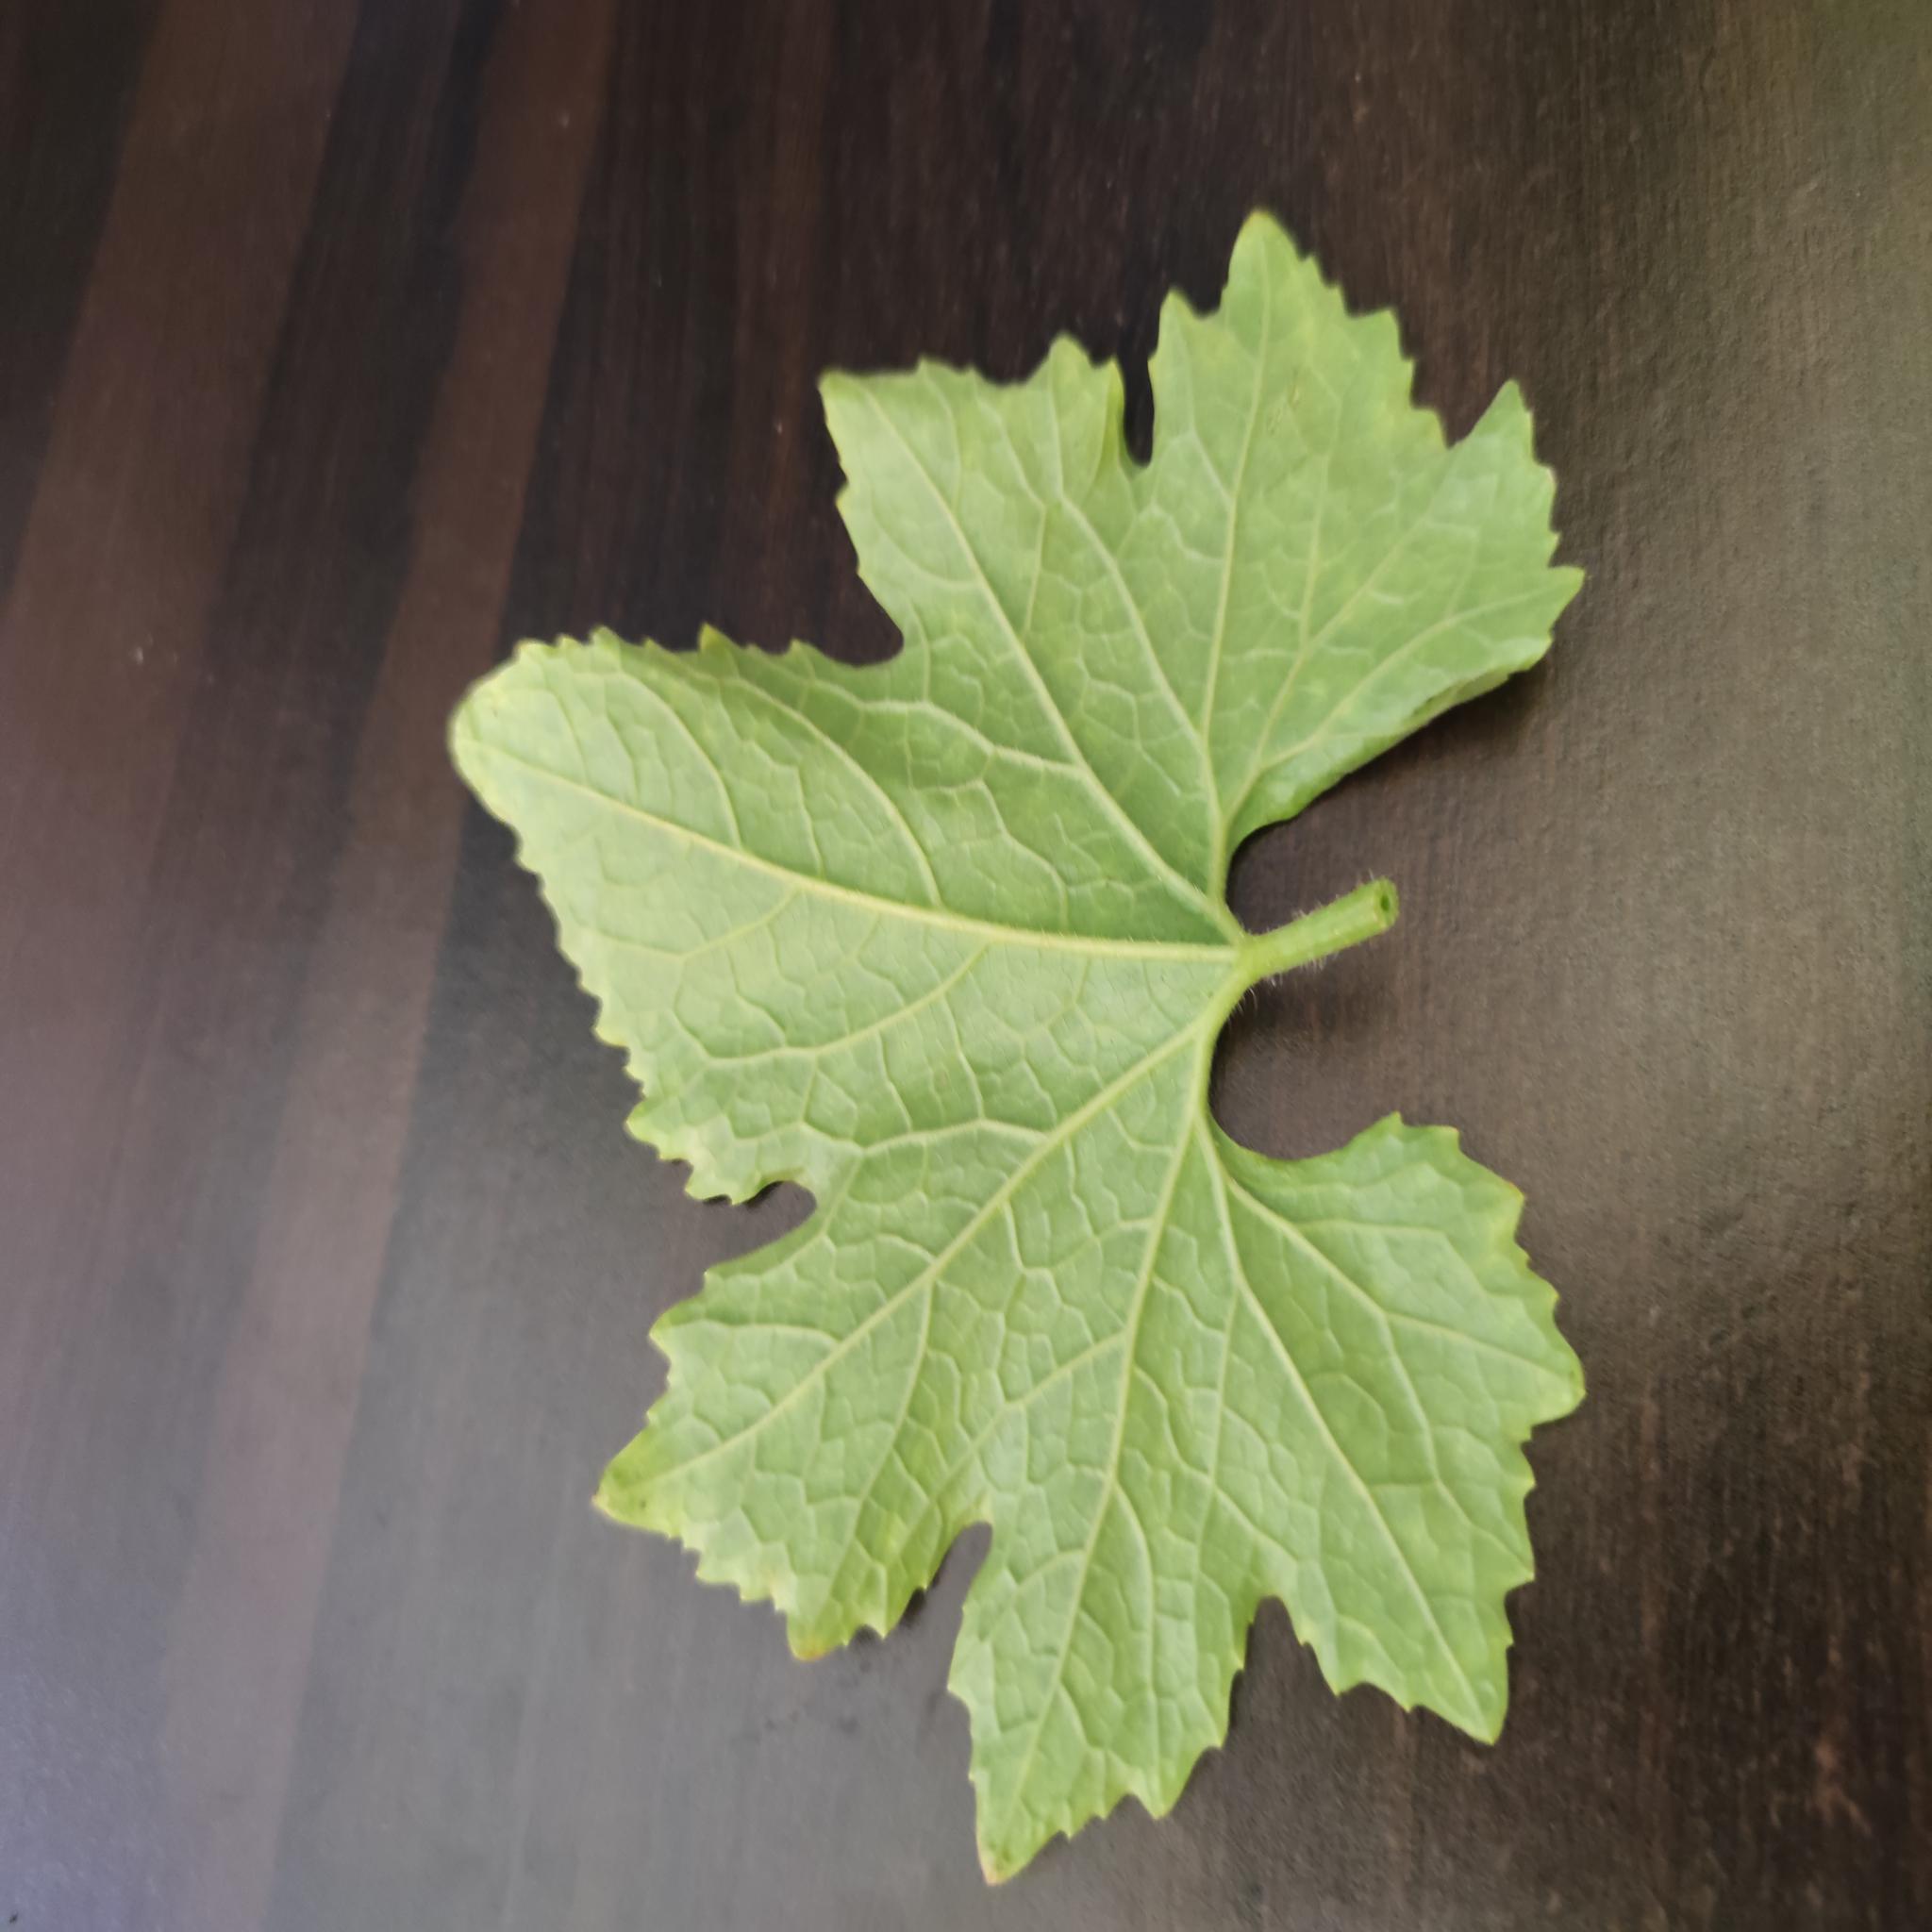
Label: Healthy